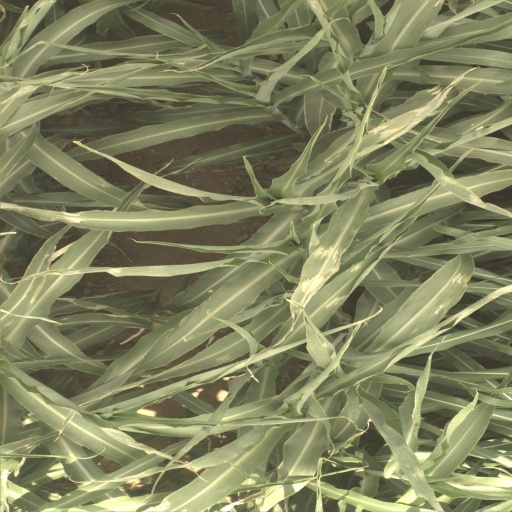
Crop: sorghum